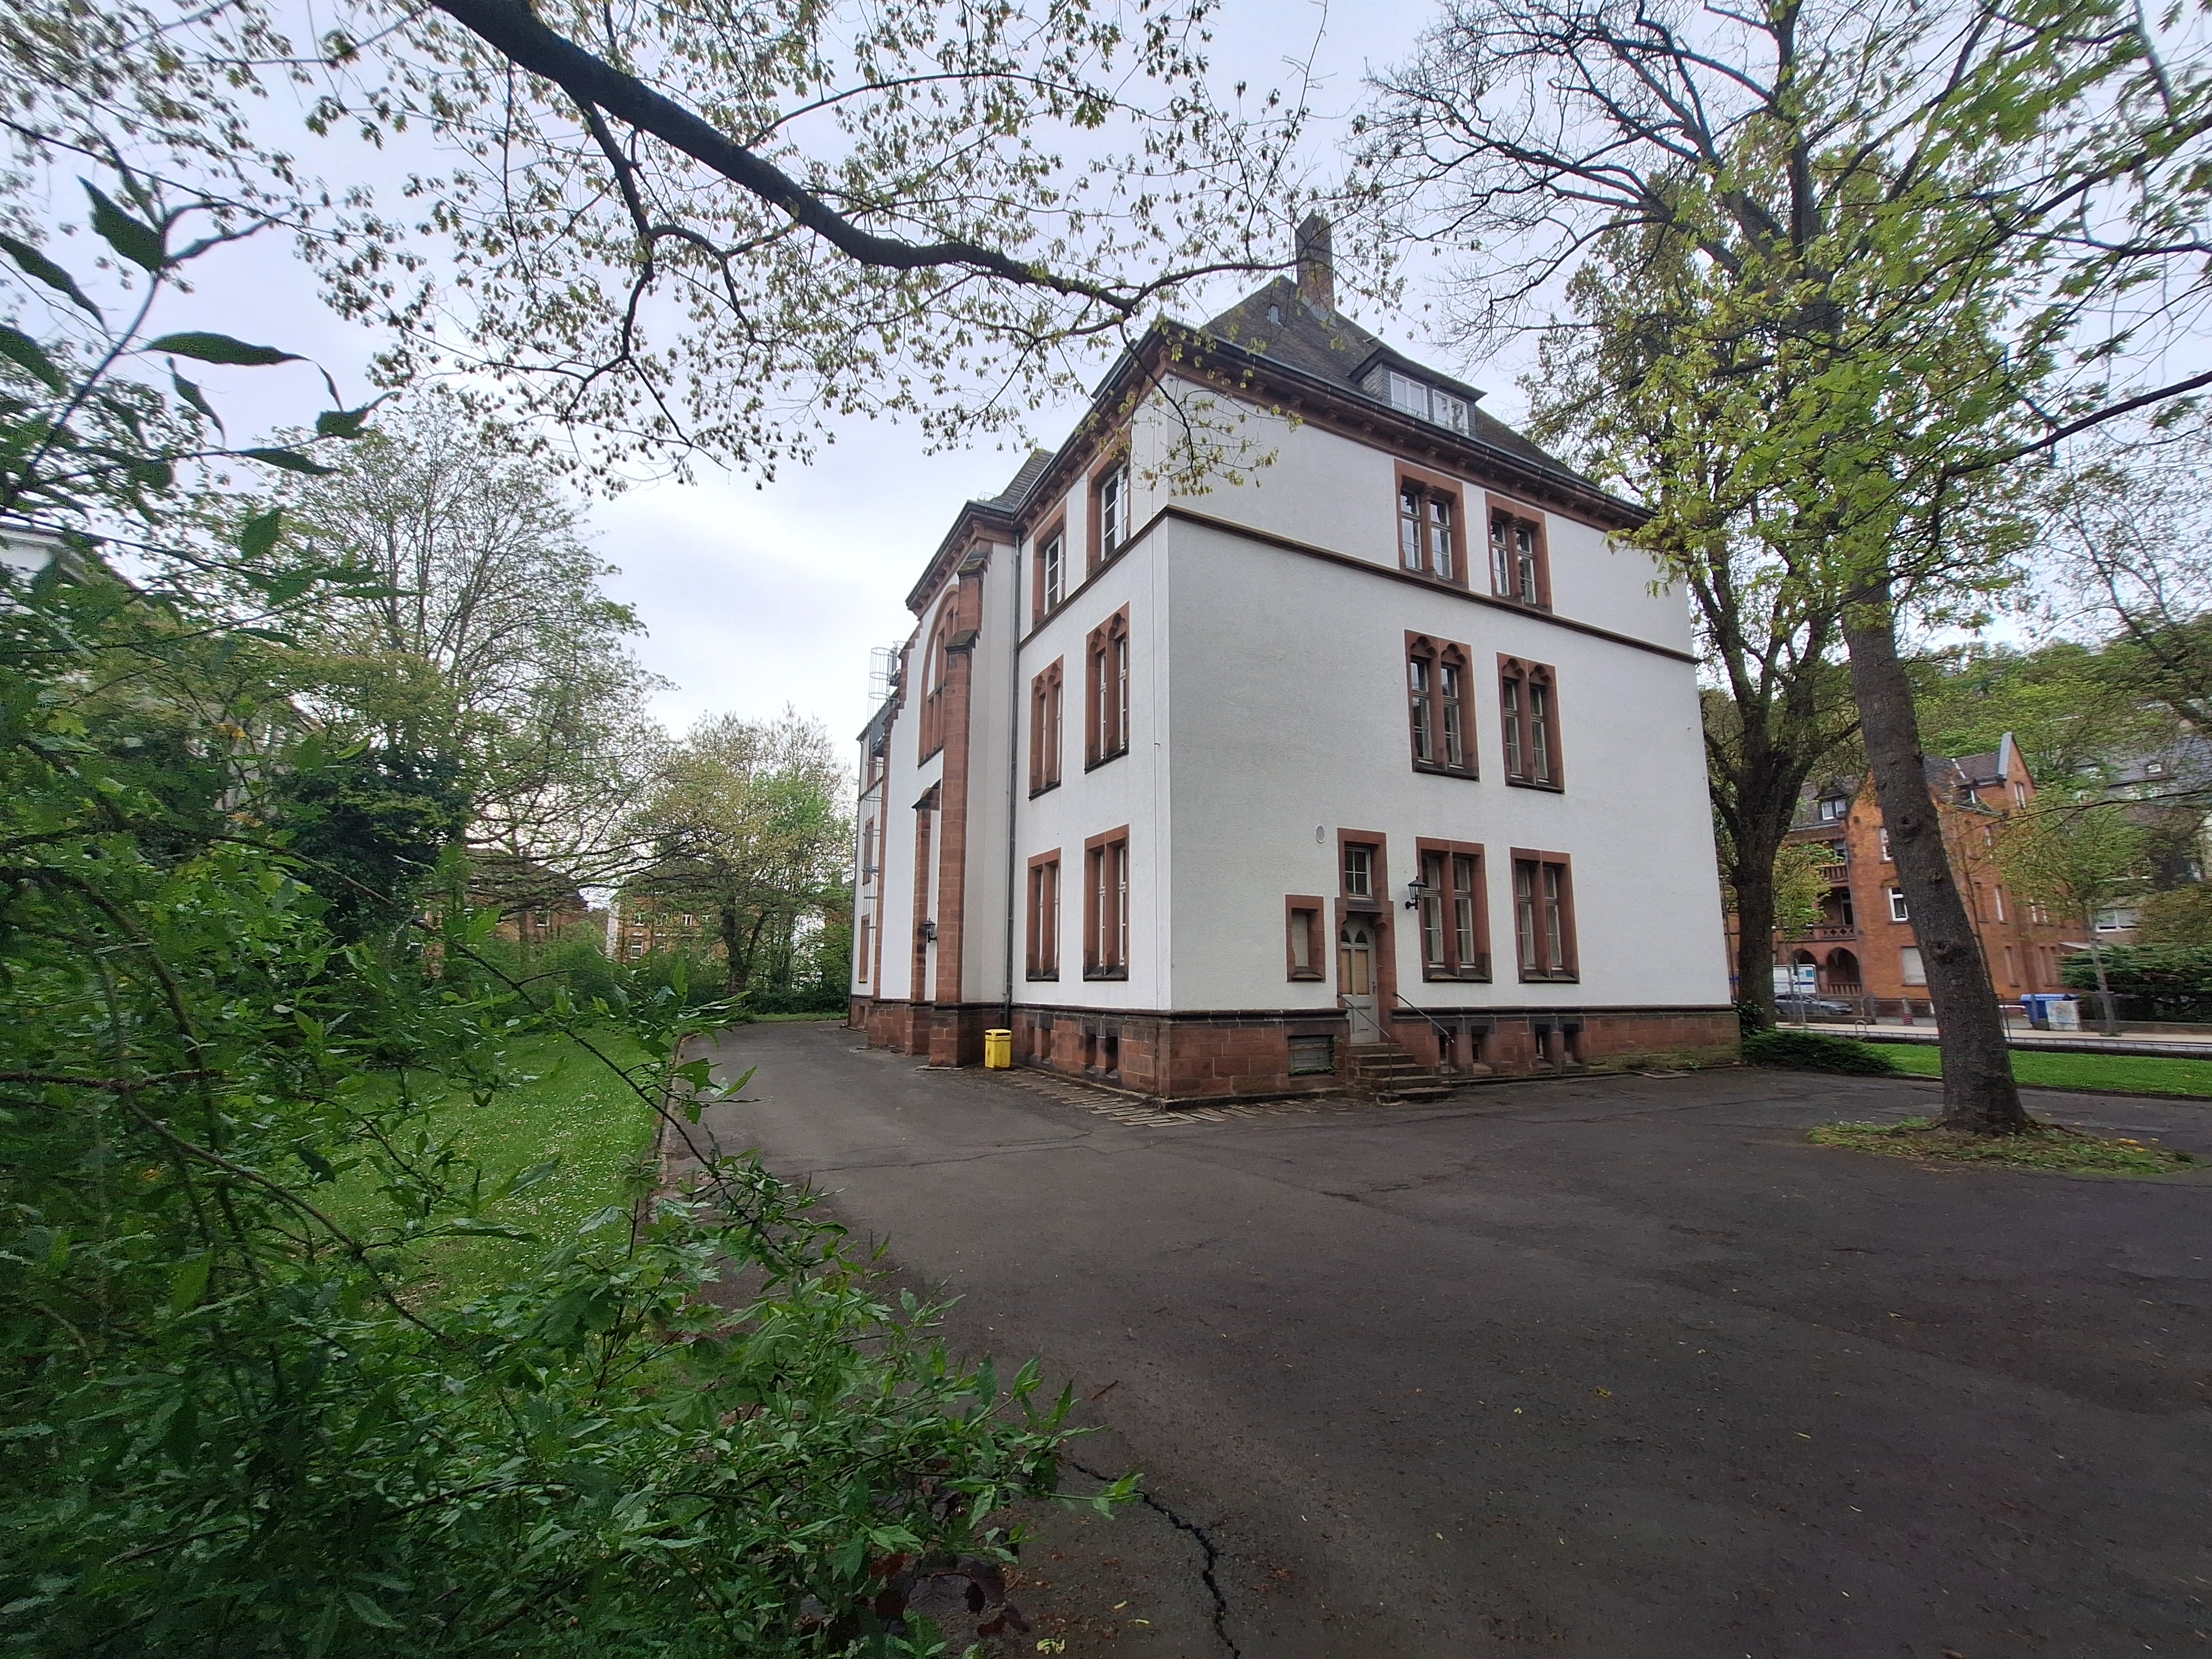
Building: Universitätsstraße 24